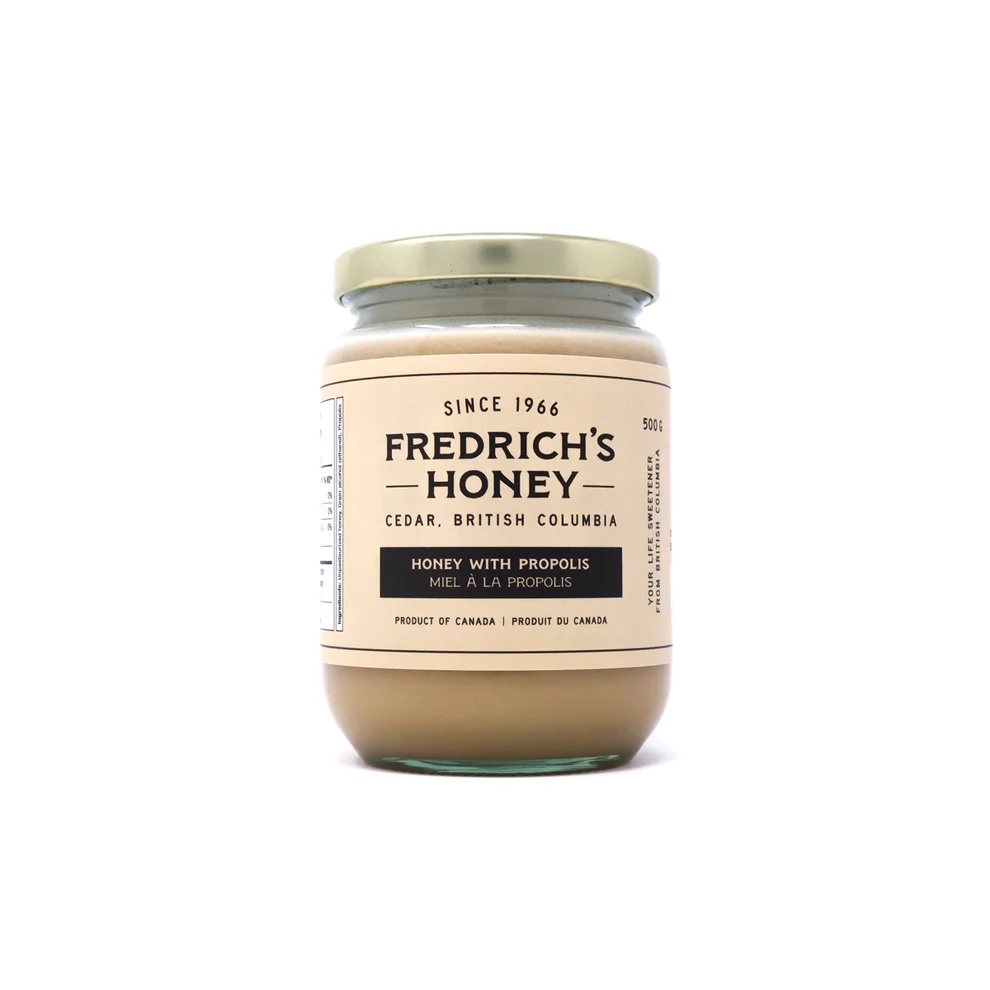
Honey with Propolis - Unpasteurized - 500g
Fredrick's propolis tincture is added to the wildflower honey to make this delicious and nutritious honey with the added benefits of propolis. Propolis is a great natural antioxidant that is said to boost the immune system while providing anti-viral and anti-inflammatory power. An amazing combination that provides an excellent way to put some propolis into your healthy diet routine. Great on your morning slice of toast or in your coffee or tea. Unpasteurized. 500g
Brand: Fredrich's Honey
Category: Food, Beverages & Tobacco > Food Items > Condiments & Sauces > Honey